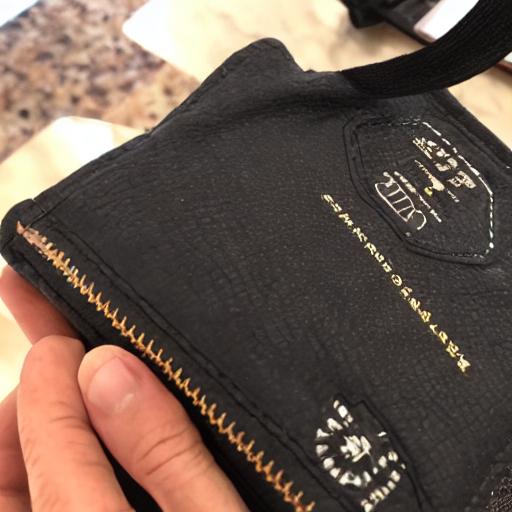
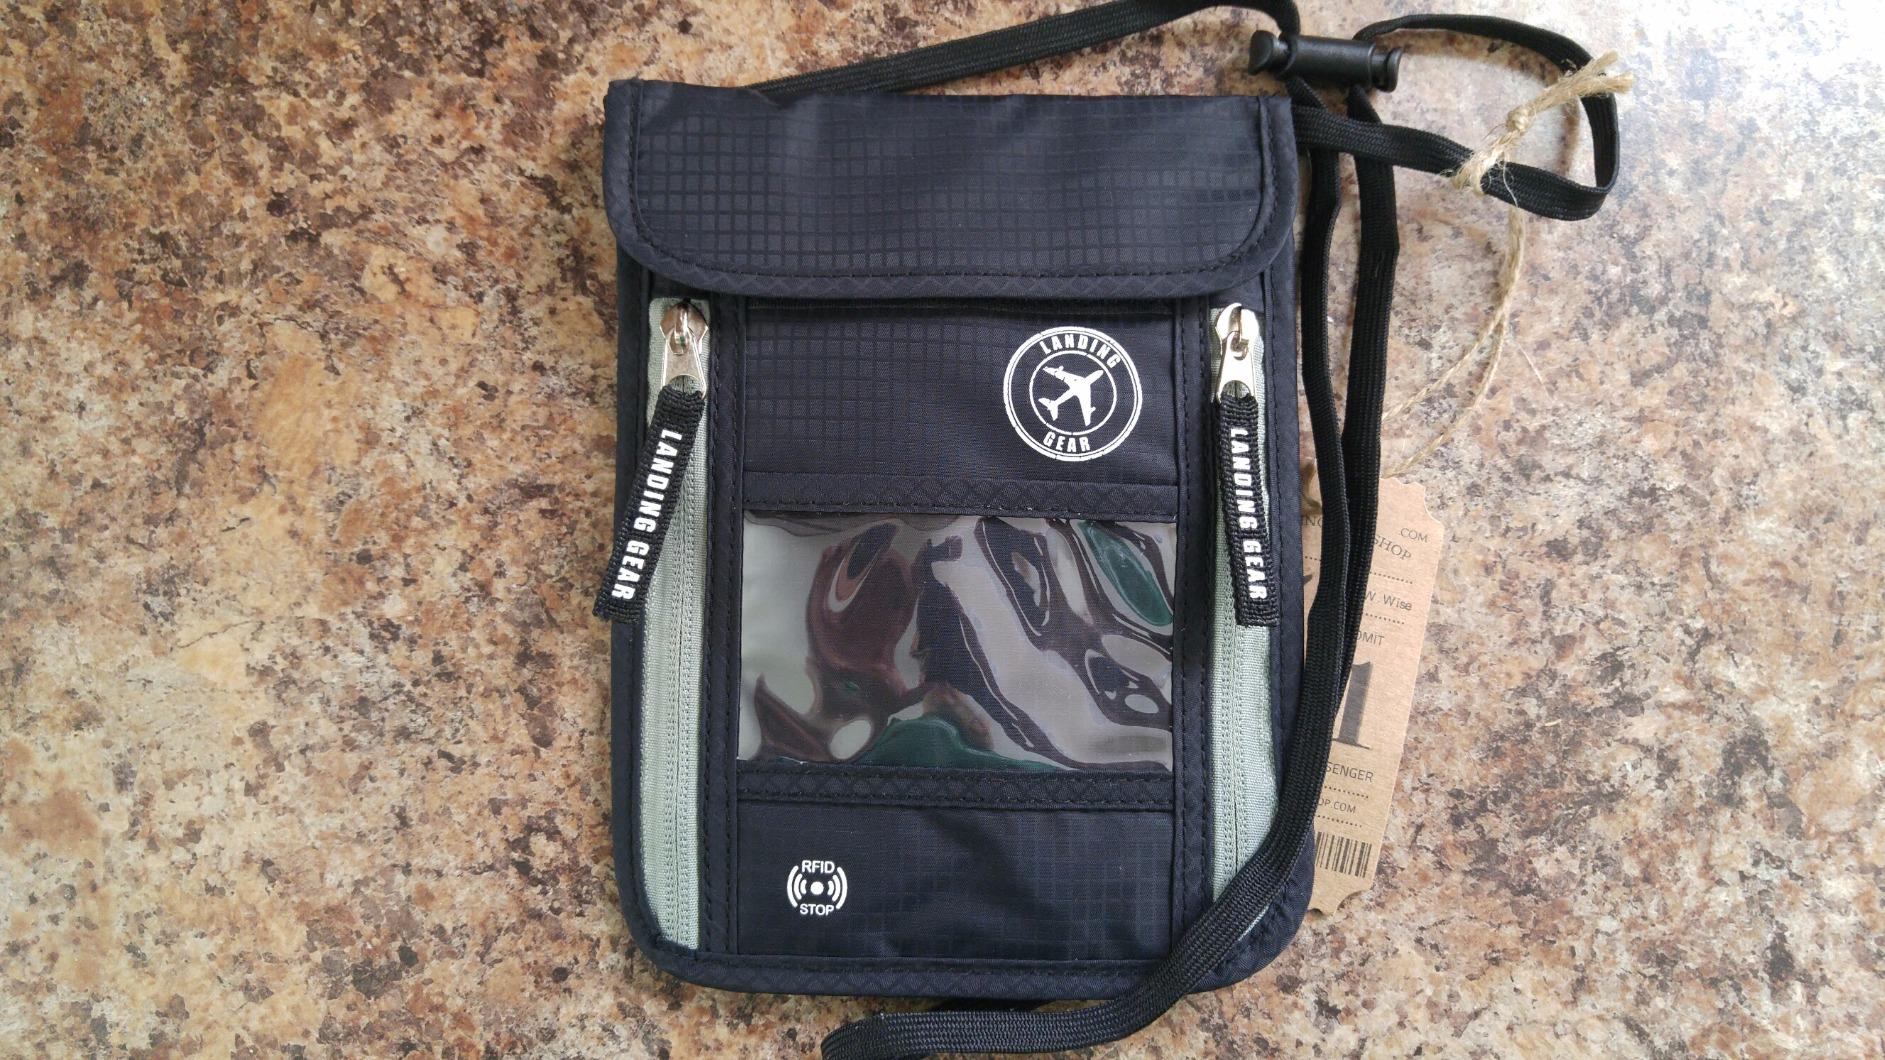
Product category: accessories_wallet
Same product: no